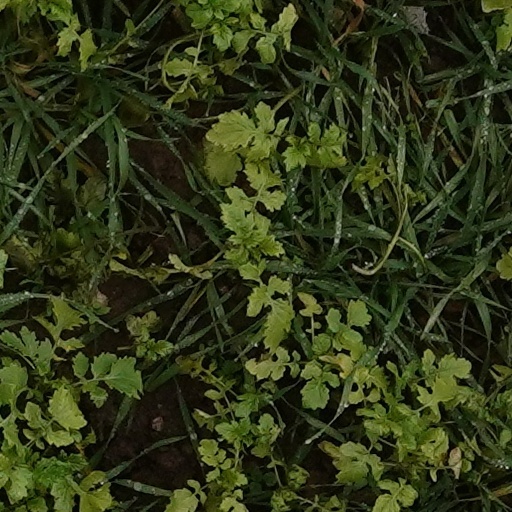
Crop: wheat